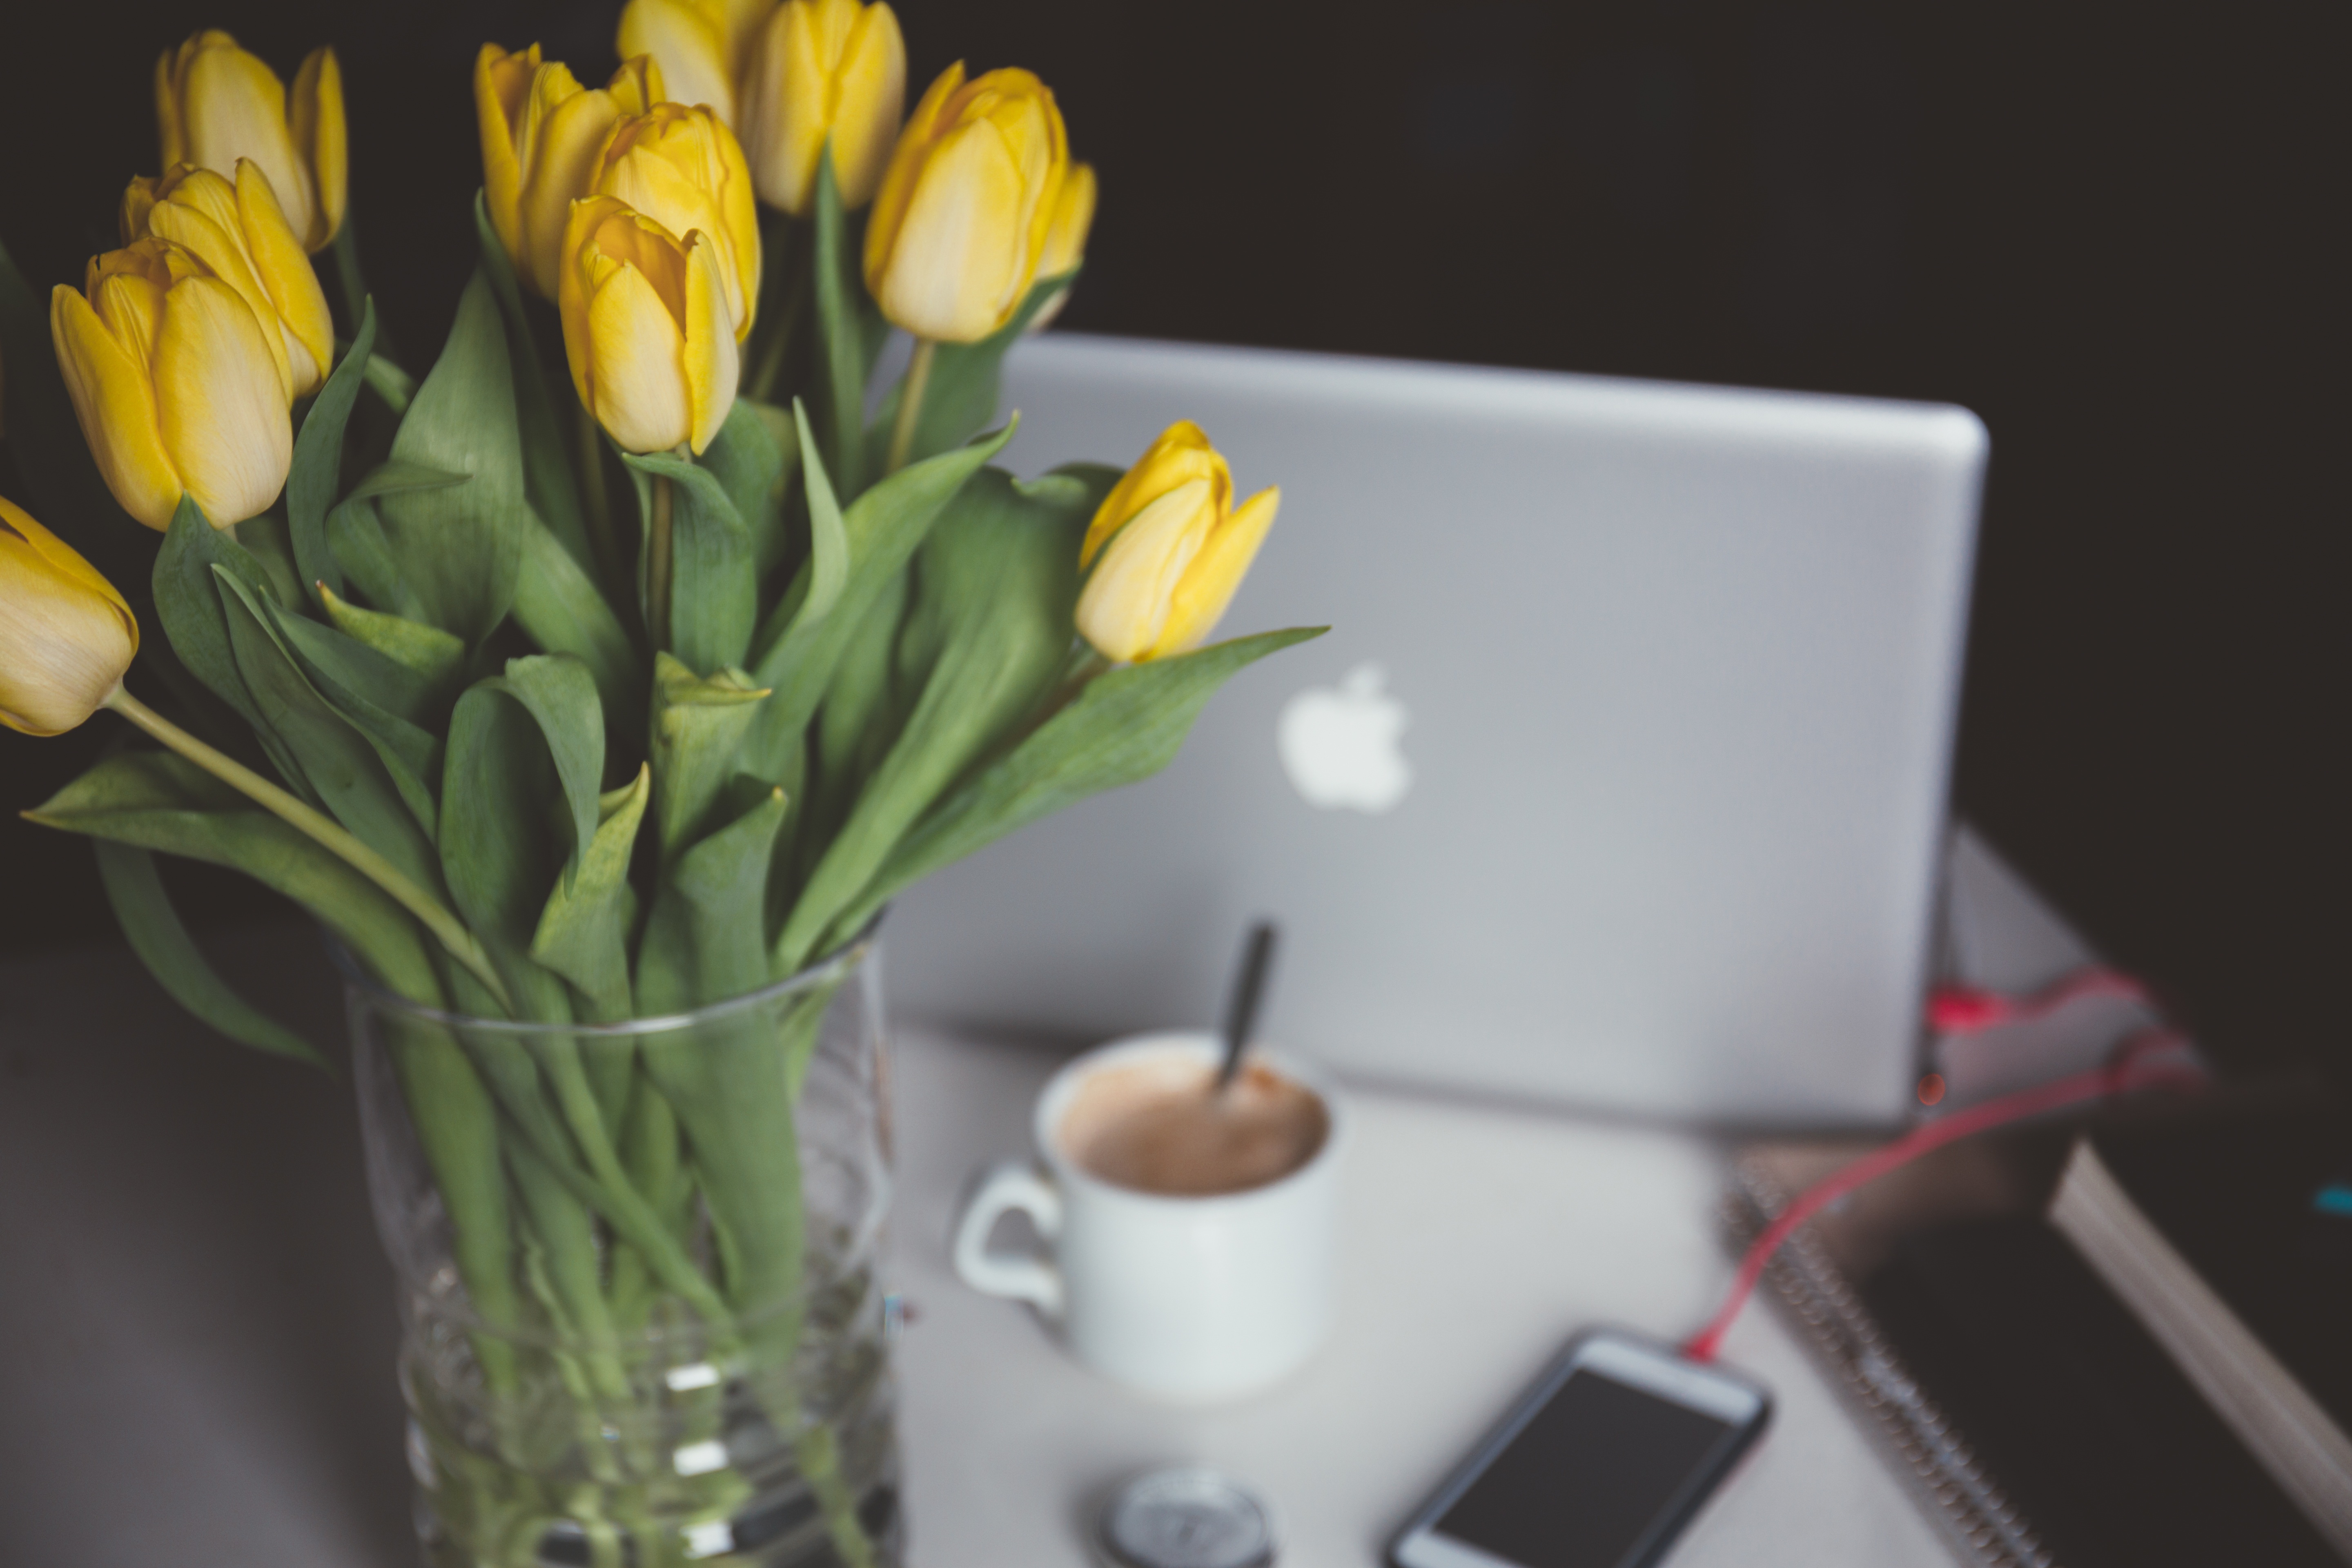
desk, plant, stem, flower, floral, vase, blooming, flowers, arrangement, anniversary, tulips, valentine, floristry, yellow flowers, flowering plant, flower bouquet, floral design, land plant, flower arranging